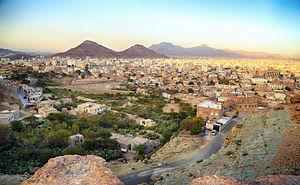
Bayt Baws est un village du Yémen situé dans le gouvernorat de Sanaa. Situé au sommet d'un plateau, on y trouve un ancien château devenu une attraction touristique.